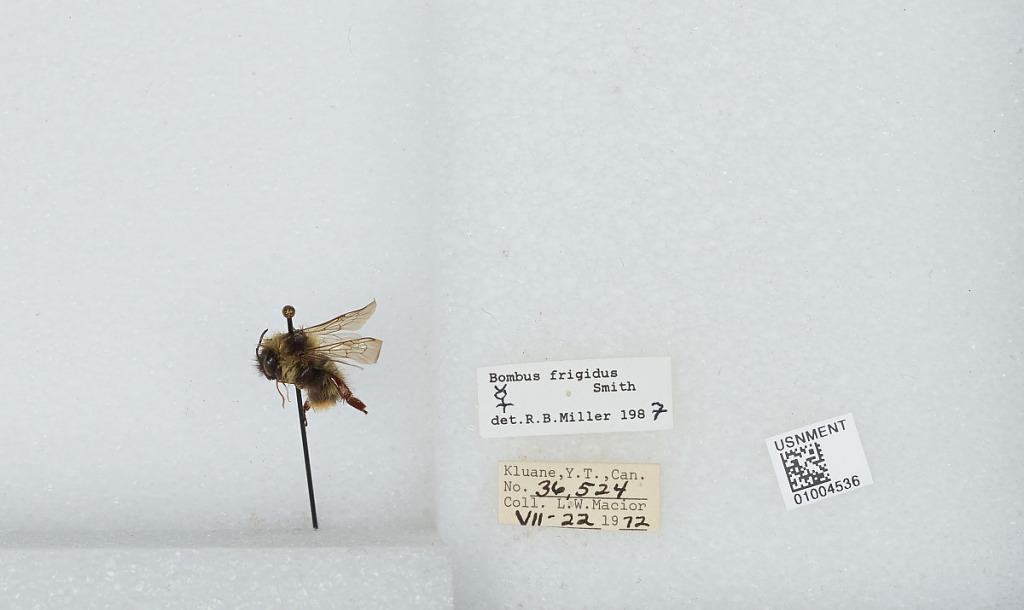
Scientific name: Bombus (Pyrobombus) frigidus Smith
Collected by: L. Macior
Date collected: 1972-7-22
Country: Canada
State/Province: Yukon Territory
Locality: Kluane
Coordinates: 60.75, -139.5
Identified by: Miller, R. B.